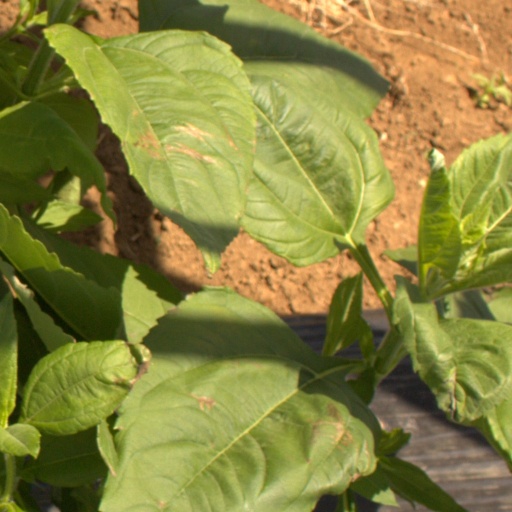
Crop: Jerusalem artichoke